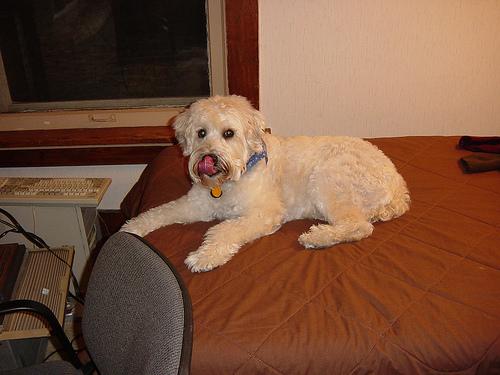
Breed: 235-n000090-soft_coated_wheaten_terrier